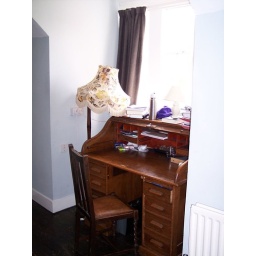
A writing desk in a room that was once Jack's office at the Kilns.